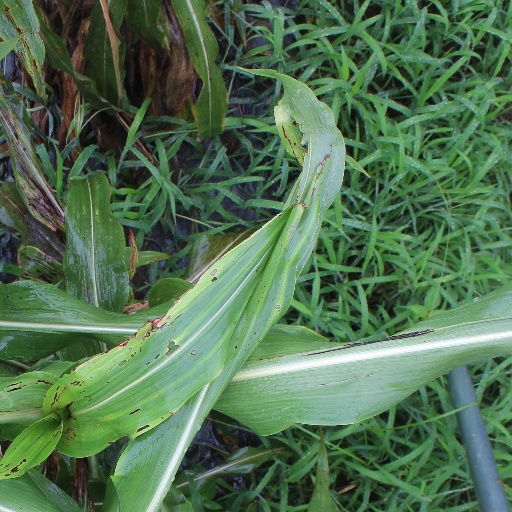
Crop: sorghum